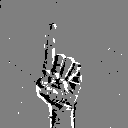
ASL letter: d